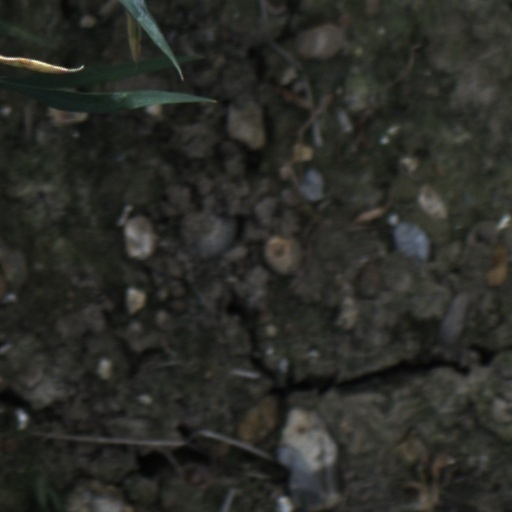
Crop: wheat